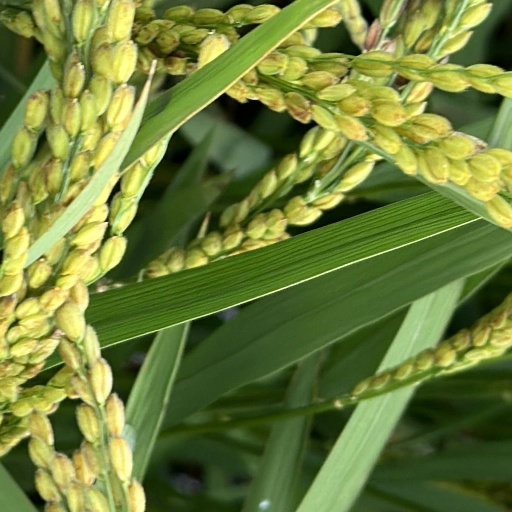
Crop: rice